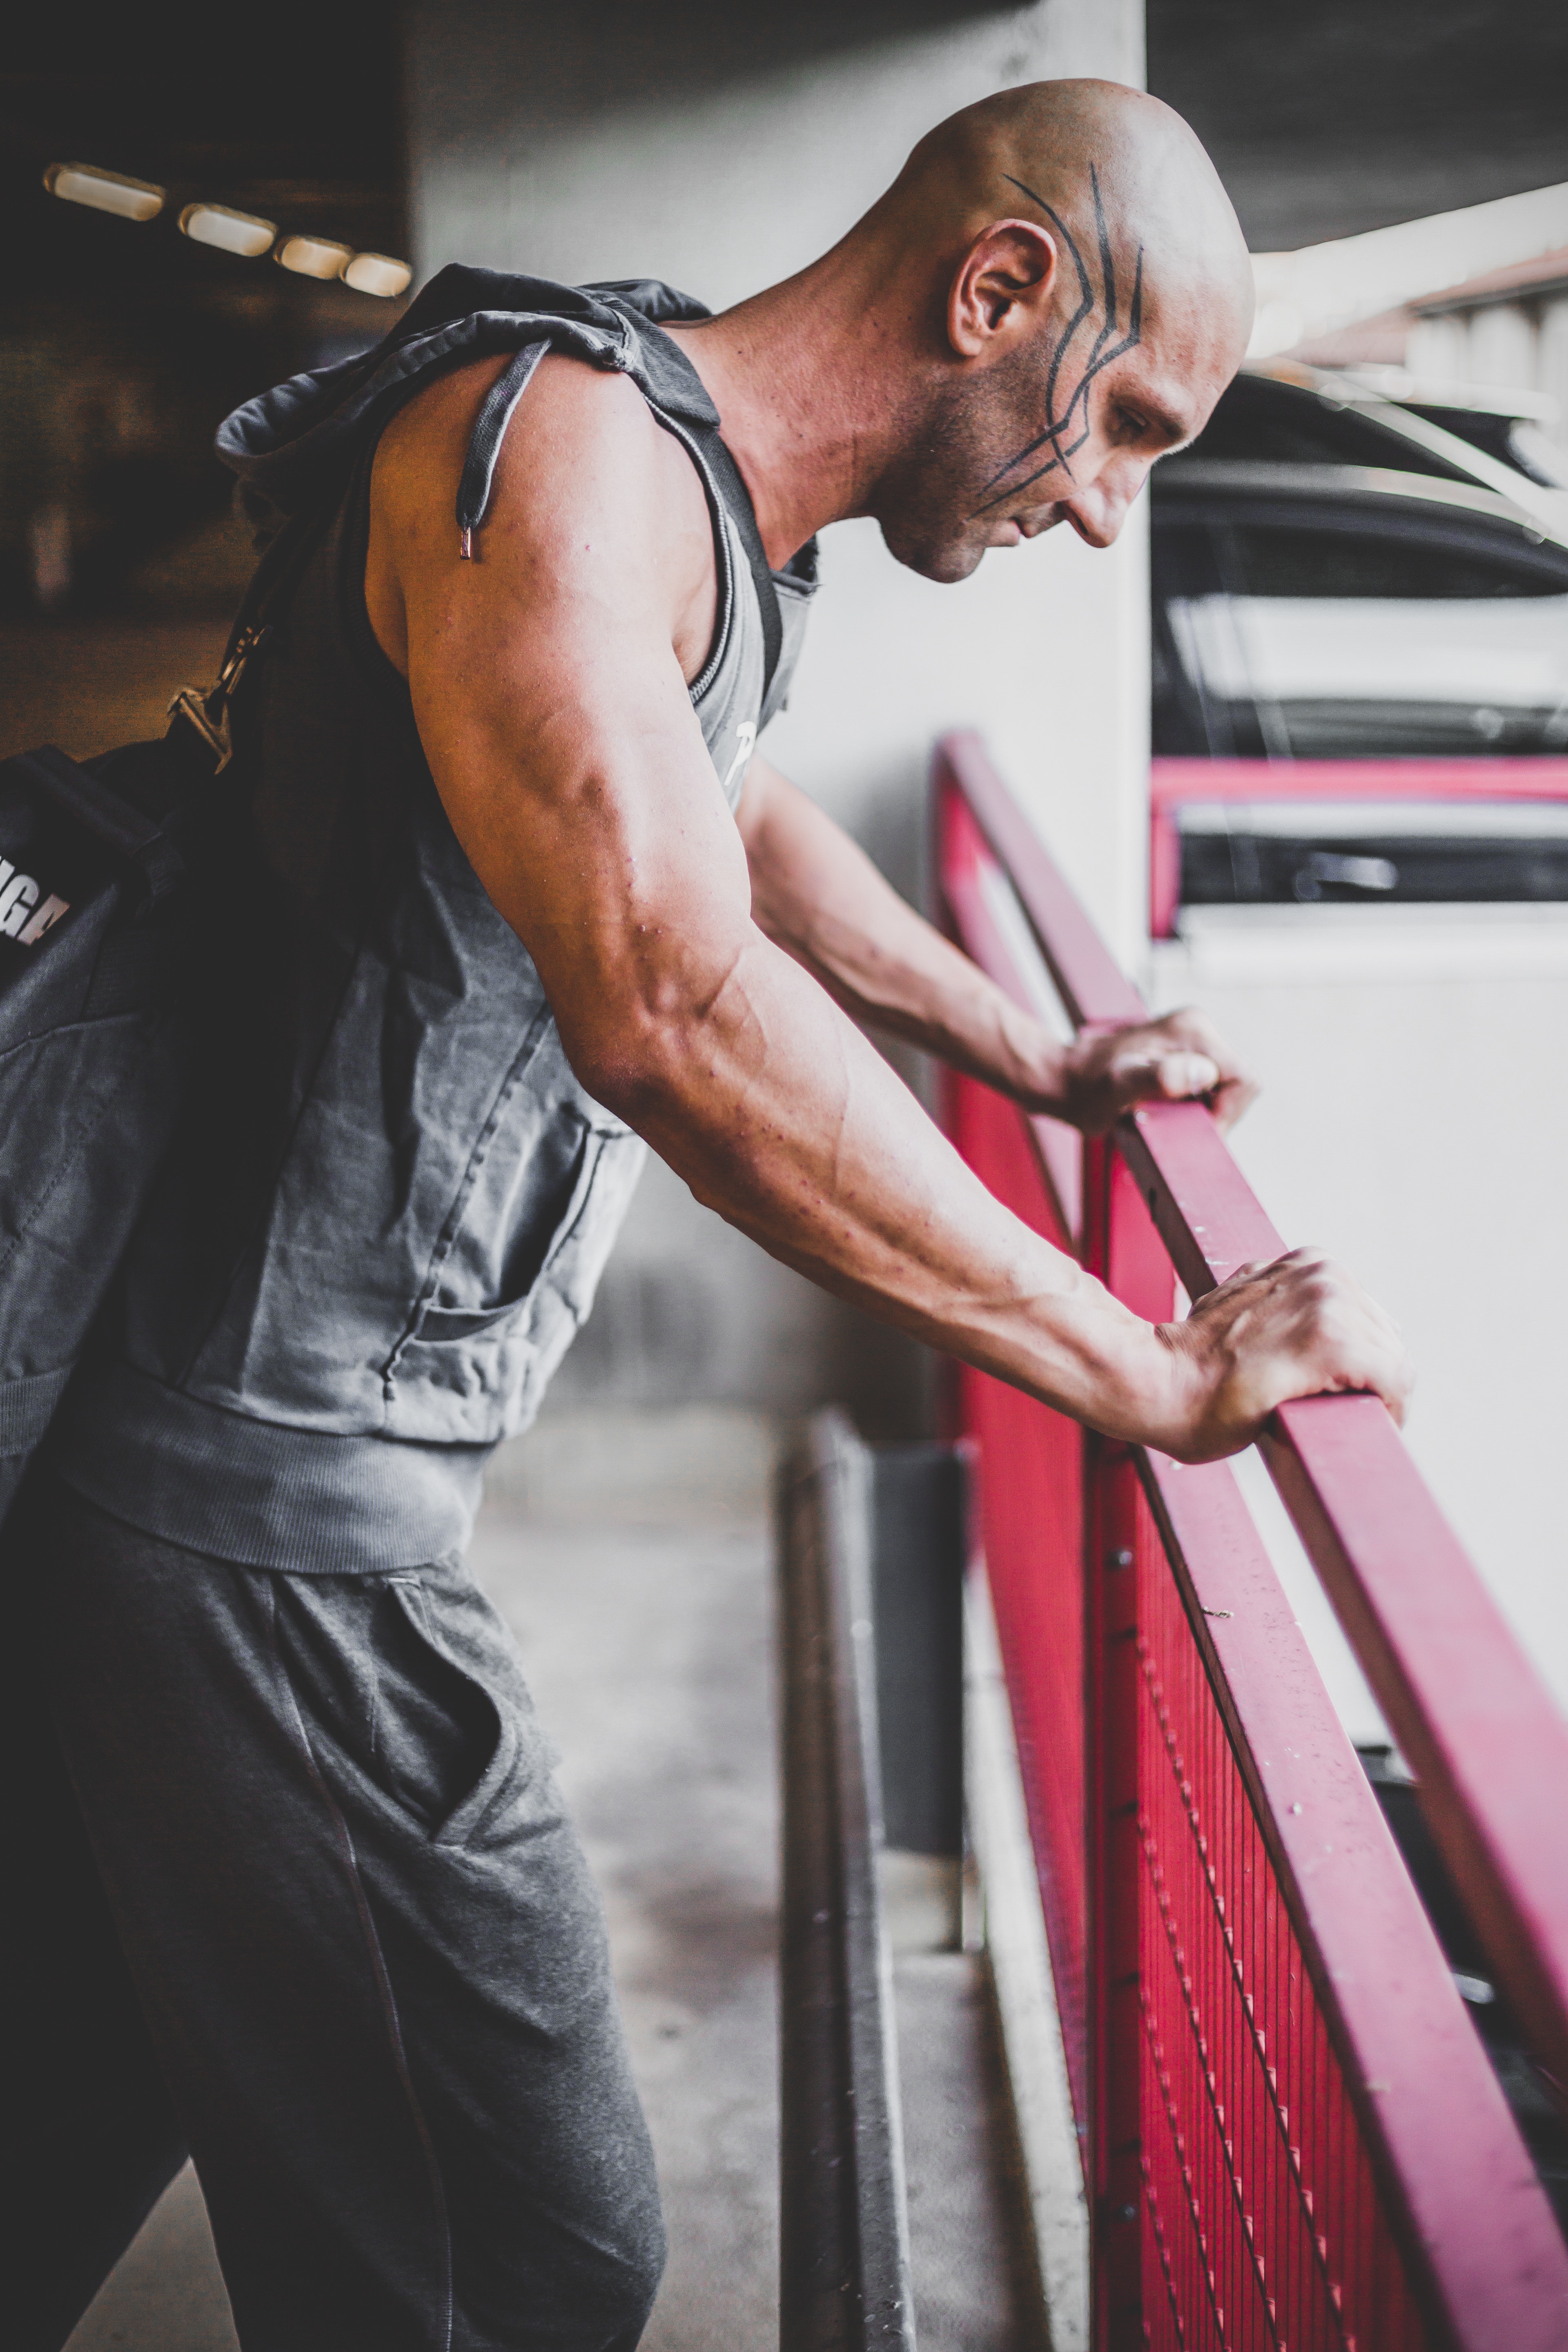
muscle, arm, shoulder, human body, photography, performance, metal, physical fitness